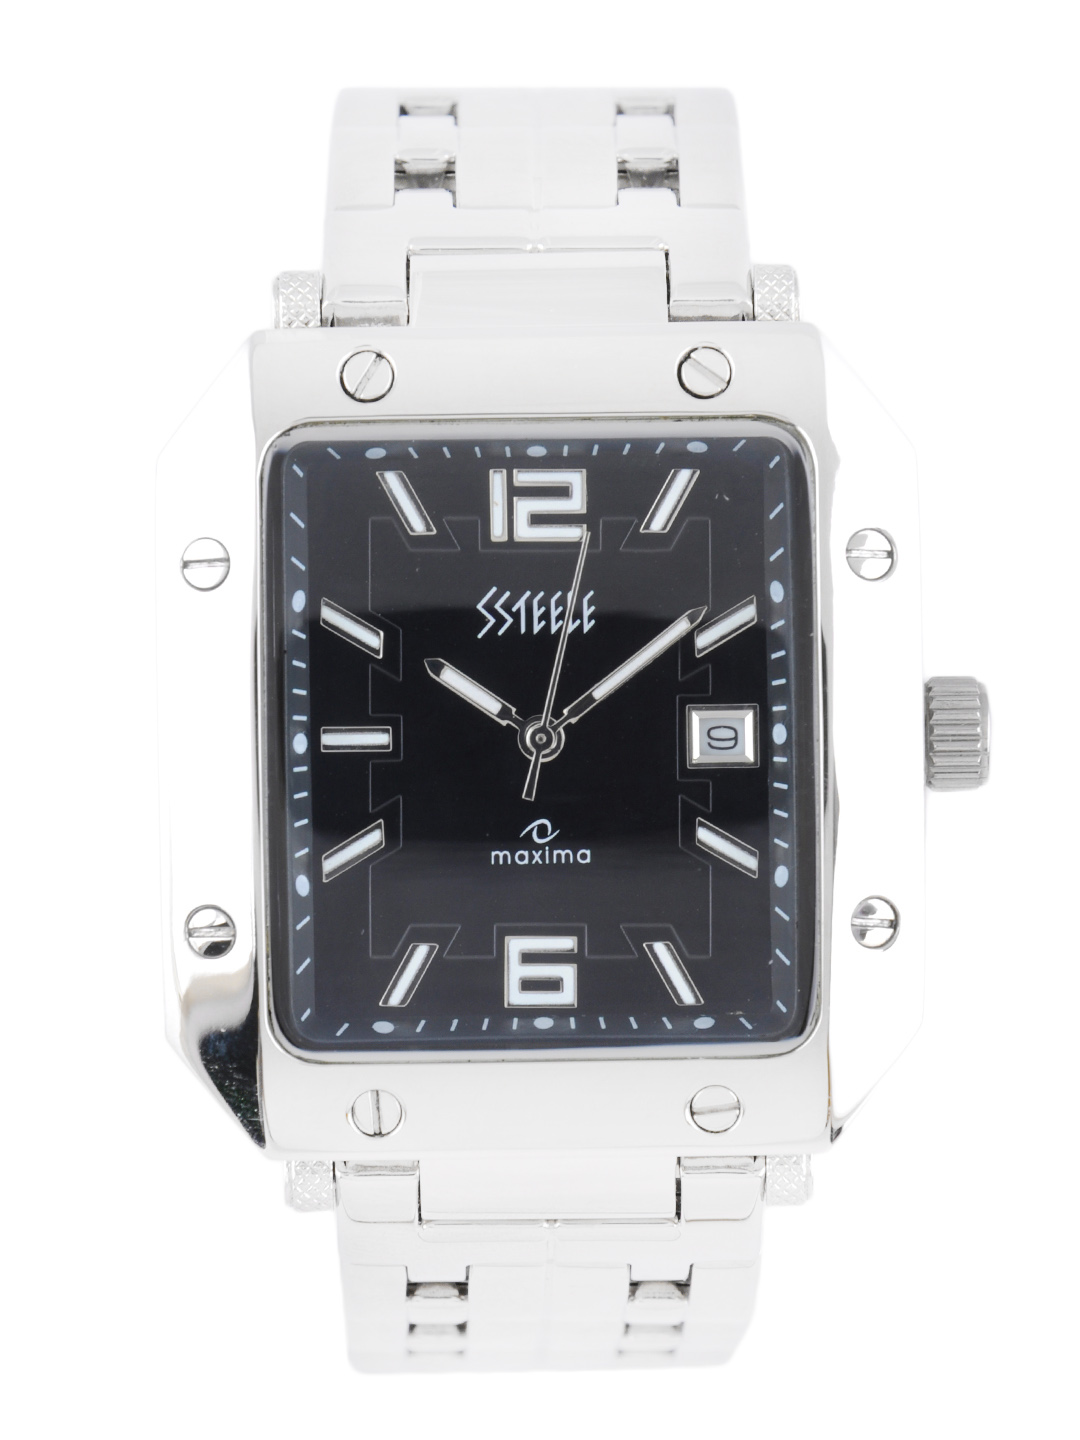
Maxima Men Black Dial Watch
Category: Accessories / Watches / Watches
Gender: Men
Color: Black
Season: Winter 2016
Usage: Casual